Detroit Waldorf School

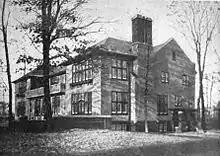
Eastern Liggett School c. 1916, showing the original 1913 building

In 1878, Rev. James D. Liggett settled in Detroit and established a small, independent school for girls, originally known as The Detroit Home and Day School, and later as The Liggett School. The school was originally located at Grand River and Broadway in Detroit, and quickly established itself with many of Detroit's most prominent families. The school incorporated in 1881, with a board of directors that included Dexter M. Ferry, Jacob S. Farrand, and David Whitney, Jr. By 1883, the school had grown from 57 students to 194, and had outgrown its first home. The school moved to a new location at Cass and Stimson. The school continued to grow steadily, and by 1897 had annexed an adjacent house. The next year, the school contracted Albert Kahn to design a gymnasium and other additions to the school, one of Kahn's first professional jobs.